Noosa River Ferry

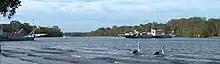

The Noosa River Ferries (also known as Noosa North Shore Ferries) are two cable ferries crossing the Noosa River at Tewantin in Queensland, Australia.